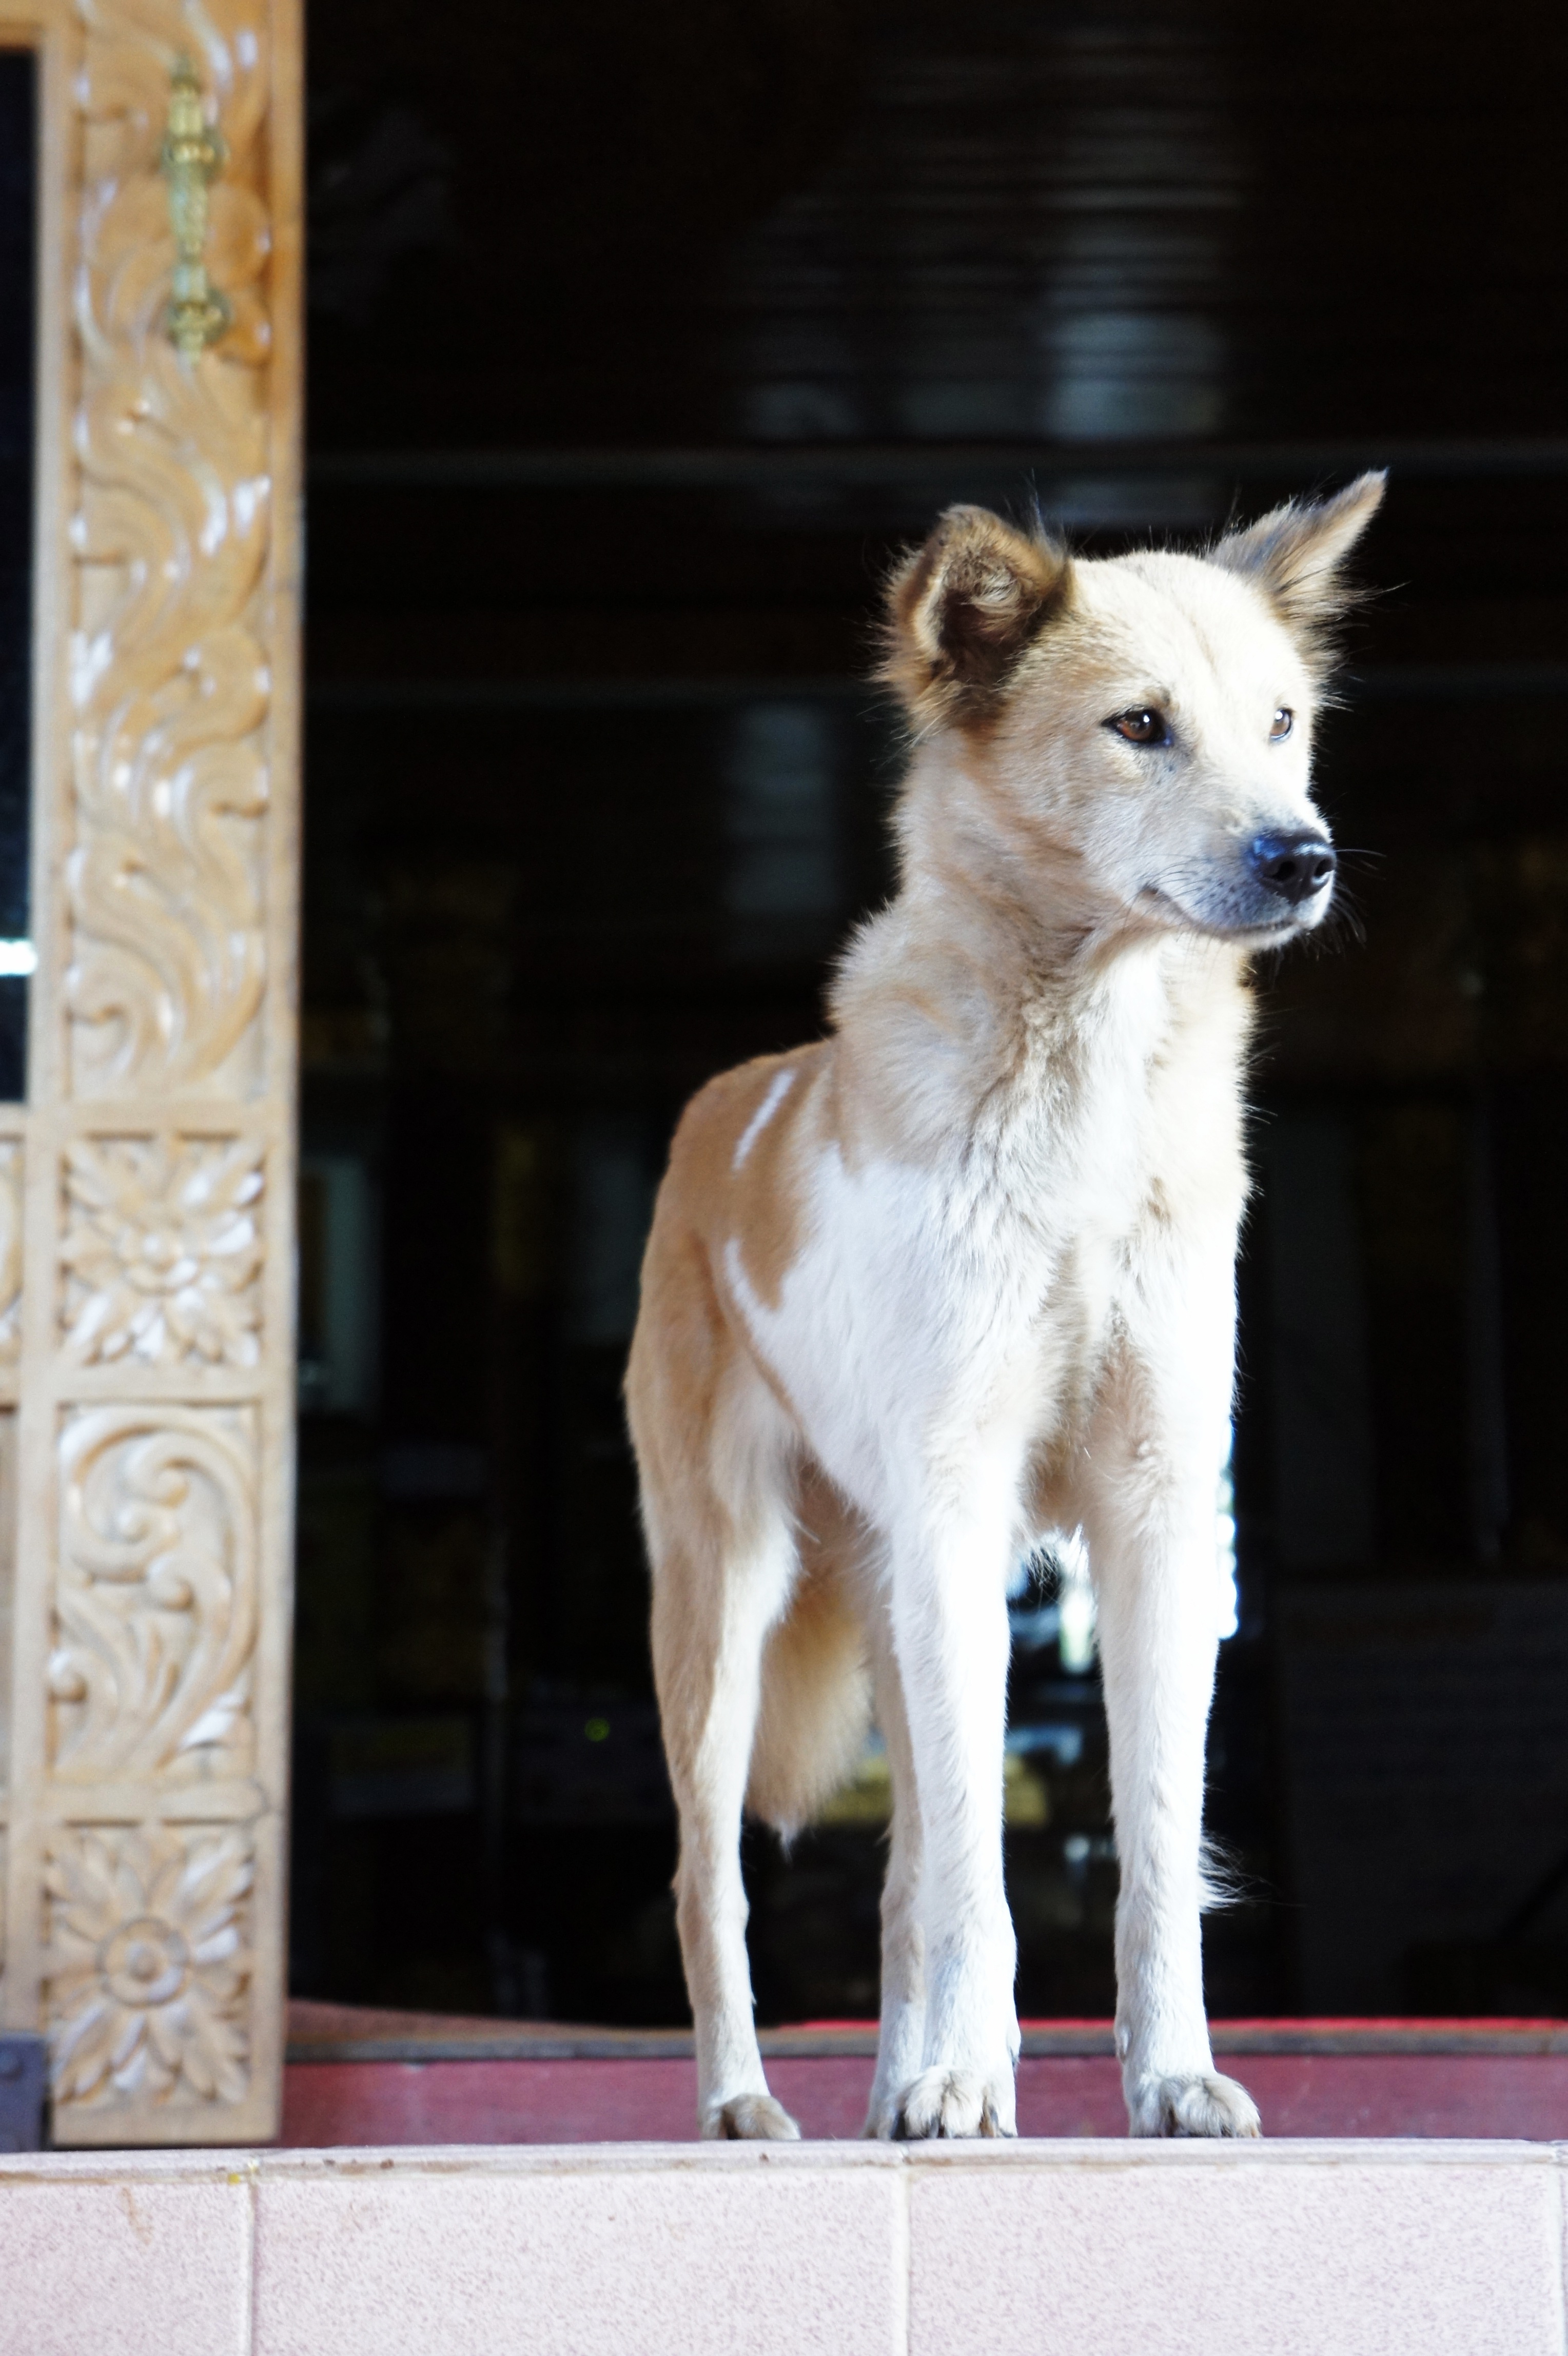
white, dog, animal, fur, mammal, vertebrate, street dog, dog like mammal, dog breed group